Ambilineality

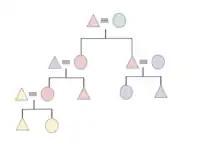
Diagram of an ambilineal descent in a family

Generally, an ambilineal descent group consists of known descendants who can trace their line of descent, through either the male or female line, to the individual who was given usage rights over the land.